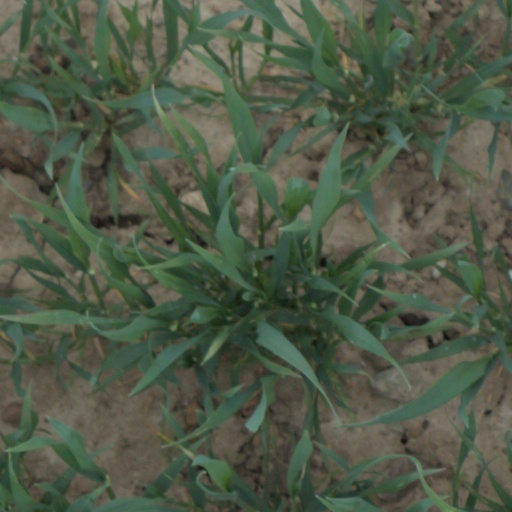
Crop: wheat